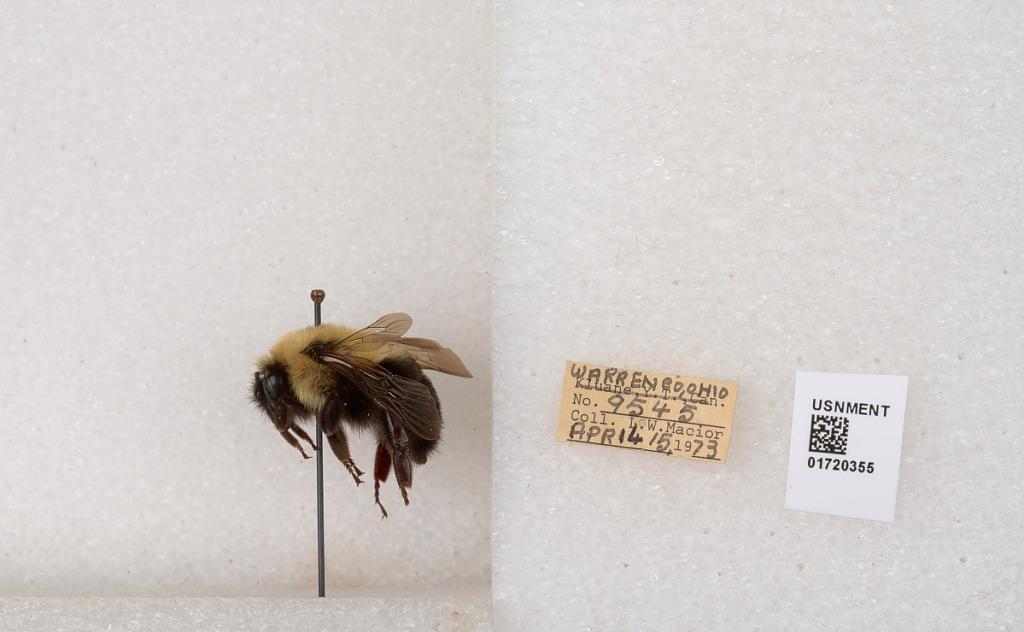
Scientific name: Bombus bimaculatus Cresson
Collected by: L. Macior
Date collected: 1973-4-15
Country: United States
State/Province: Ohio
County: Warren
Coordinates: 39.4276, -84.1668